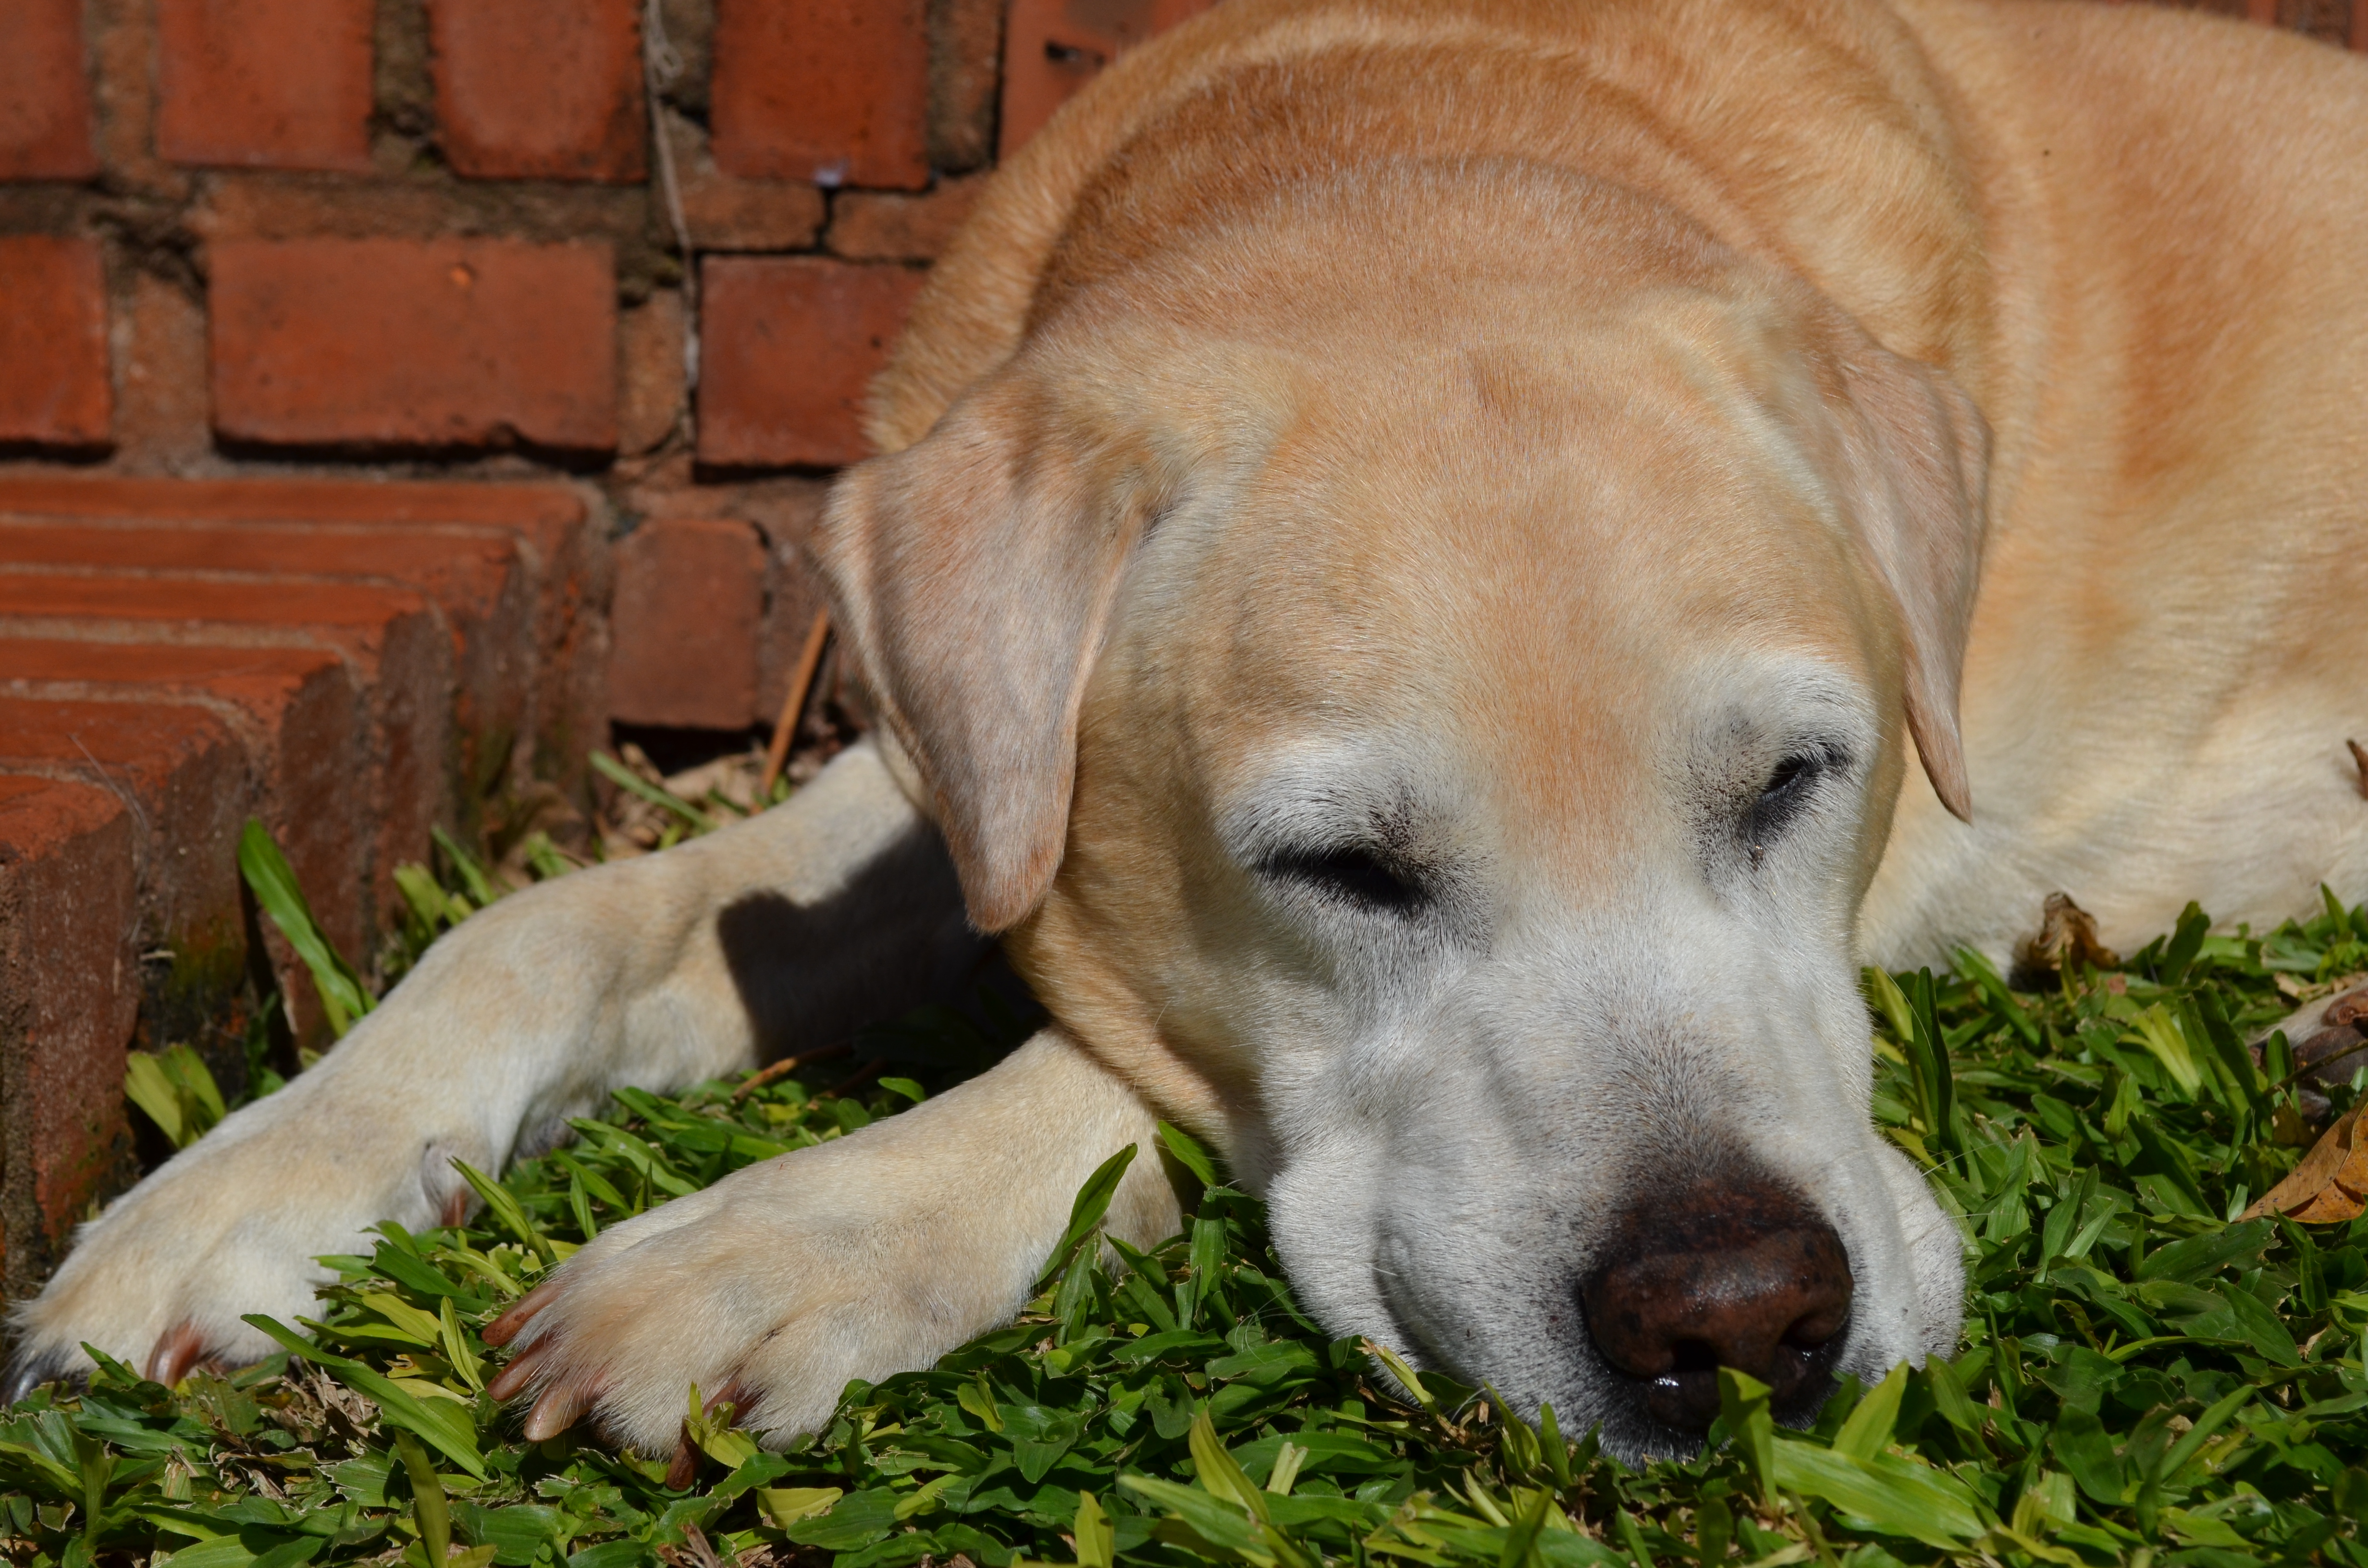
puppy, dog, mammal, vertebrate, labrador retriever, perro, labrador, dog breed, street dog, dog like mammal, dog crossbreeds